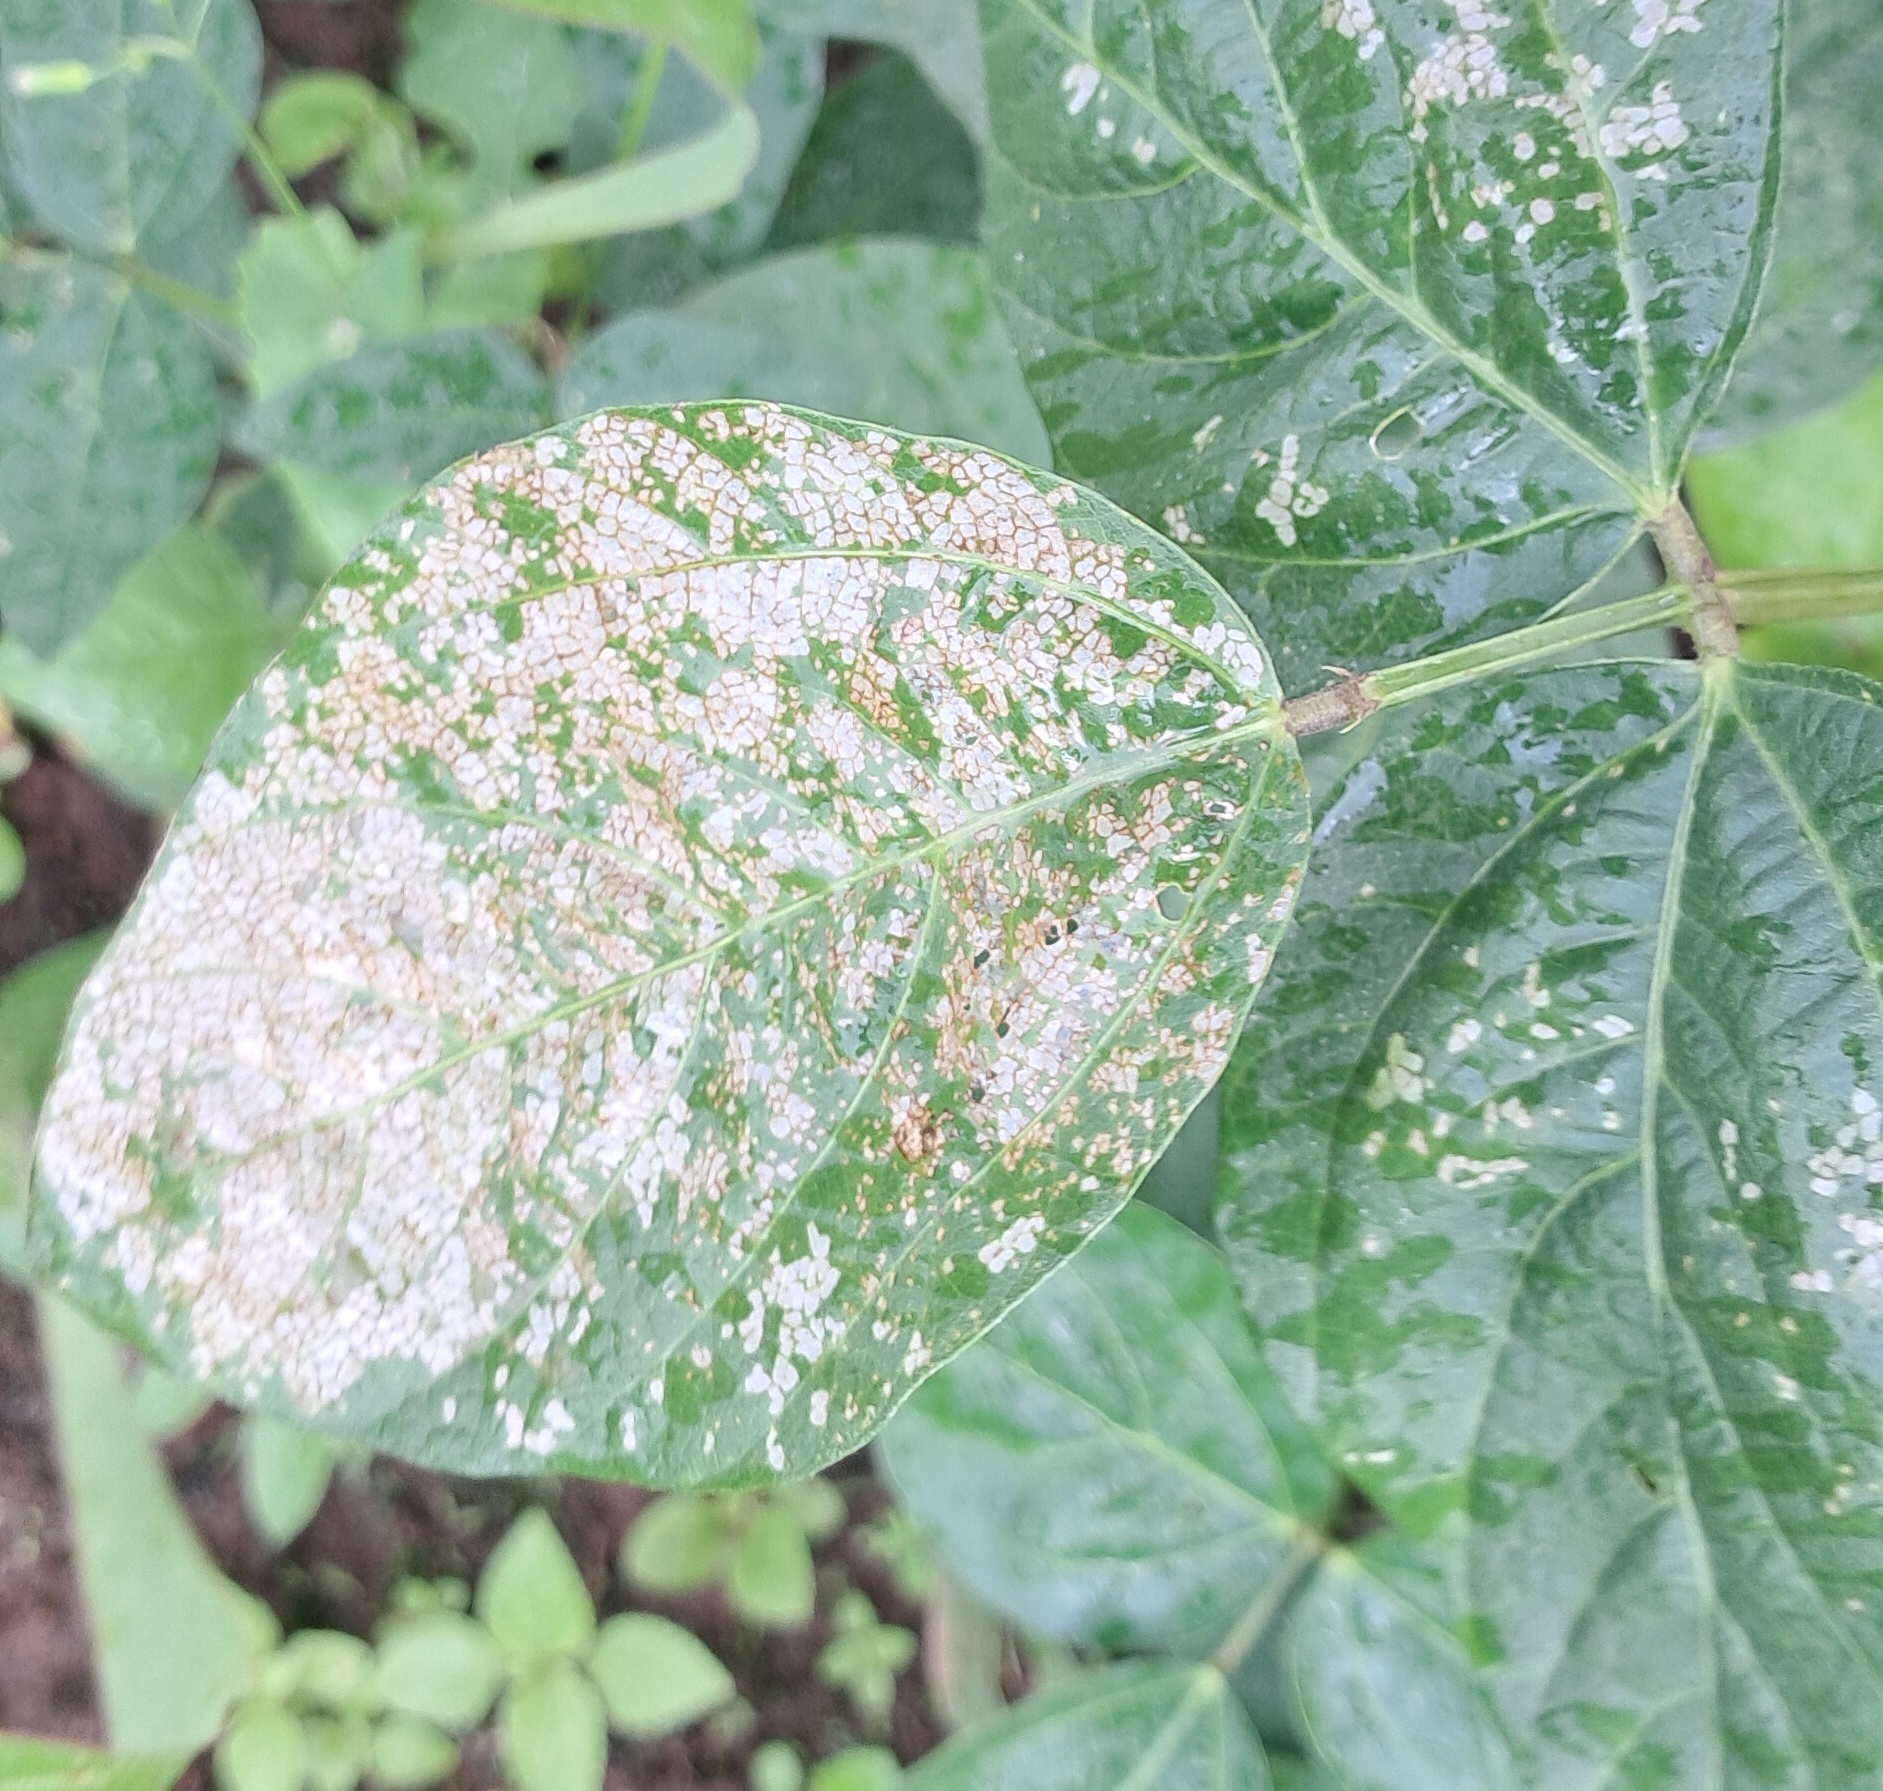
Label: Caterpillar_Semilooper_Pest